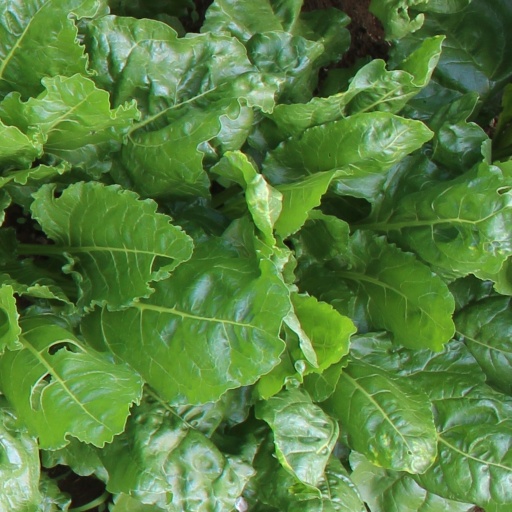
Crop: sugar beet